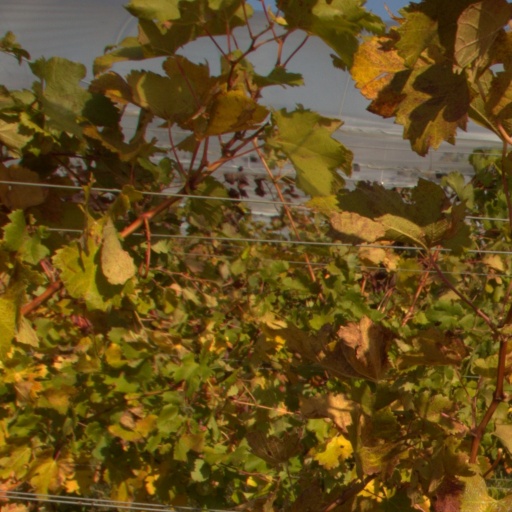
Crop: grape